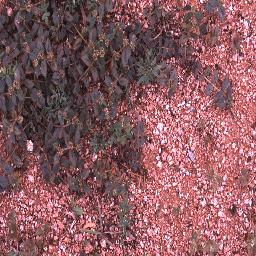
Label: negative